DOTFE

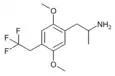

DOTFE, also known as 4-(2,2,2-trifluoroethyl)-2,5-dimethoxyamphetamine, is a drug of the phenethylamine, amphetamine, and DOx families. It is a close analogue of known psychedelics like the DOx psychedelic DOTFM and the 2C psychedelics 2C-TFE and 2C-TFM. The drug was predicted to bind to the serotonin 5-HT receptor, with a predicted affinity (K) of 50nM. It was inactive in humans at doses of up to 3mg, but higher doses were not assessed. DOTFE is expected to be a potent psychedelic at active doses. It was first described in the scientific literature by at least 1999. DOTFE was evaluated in humans by Daniel Trachsel, with these reports published in 2012 and 2013.